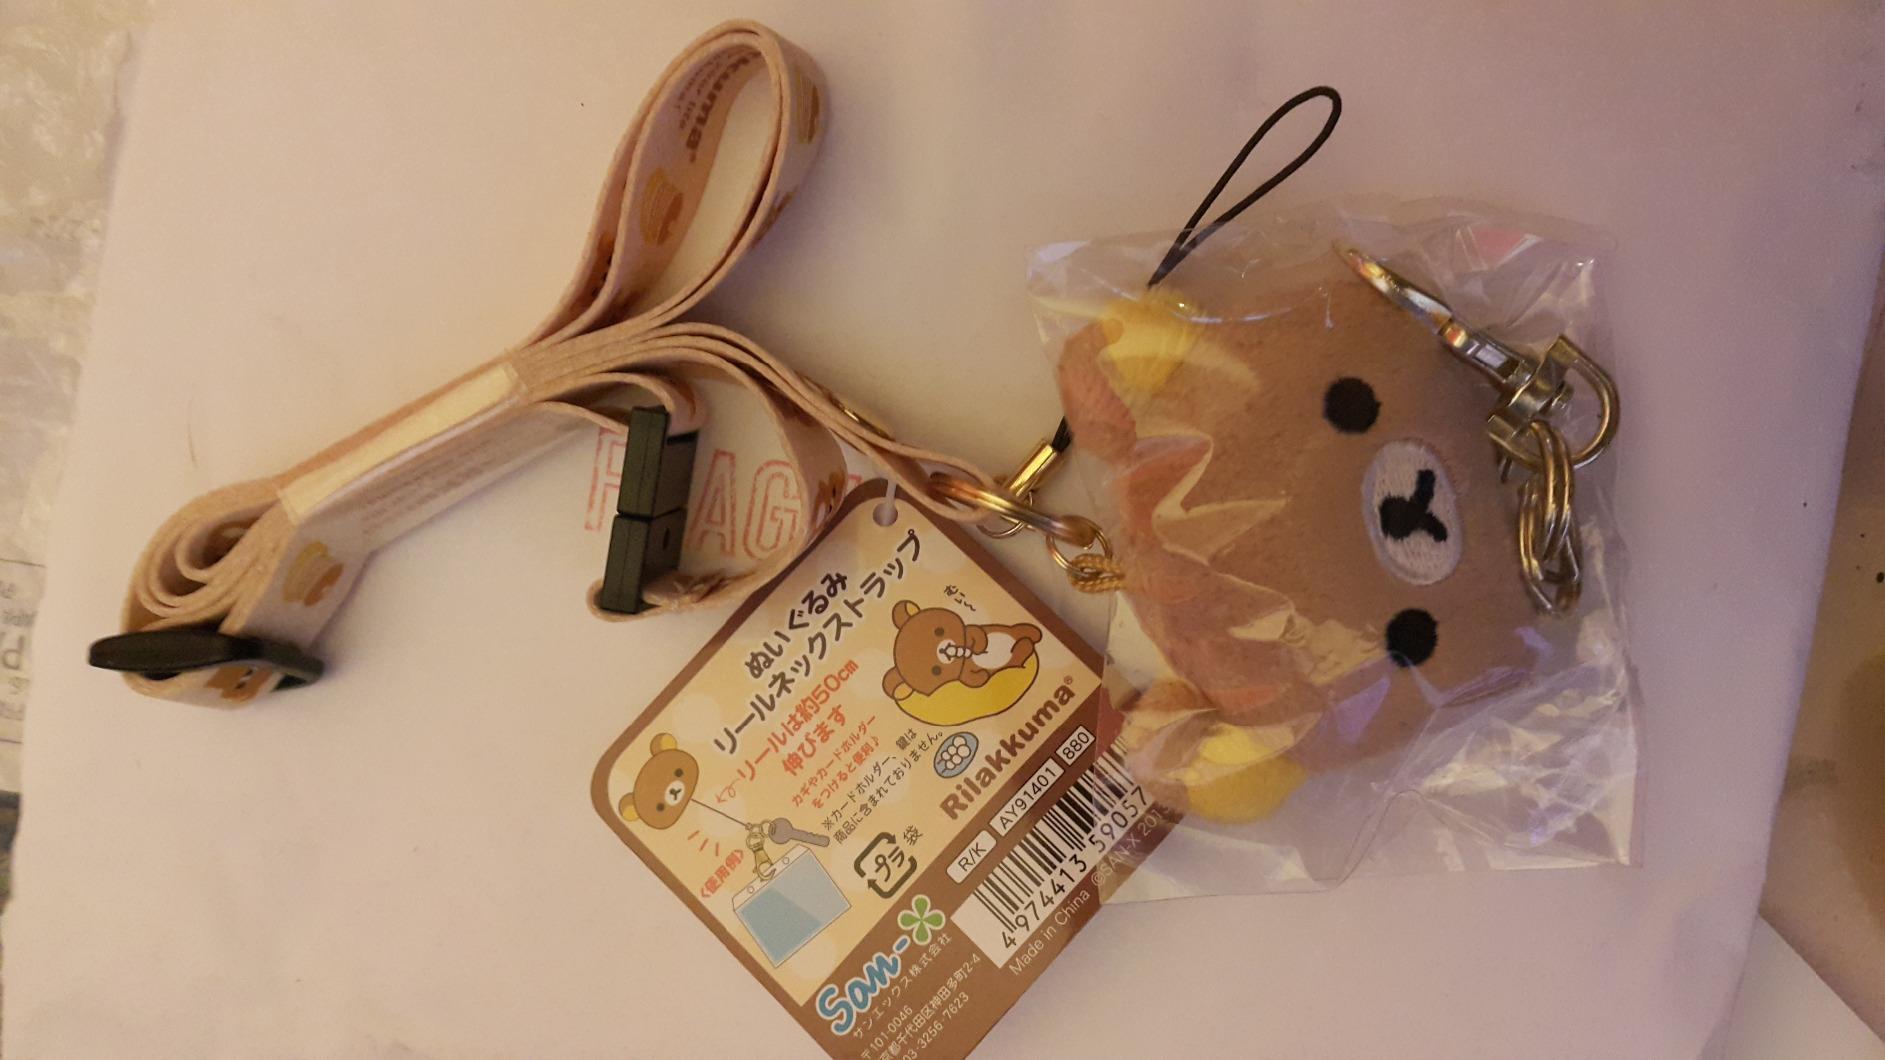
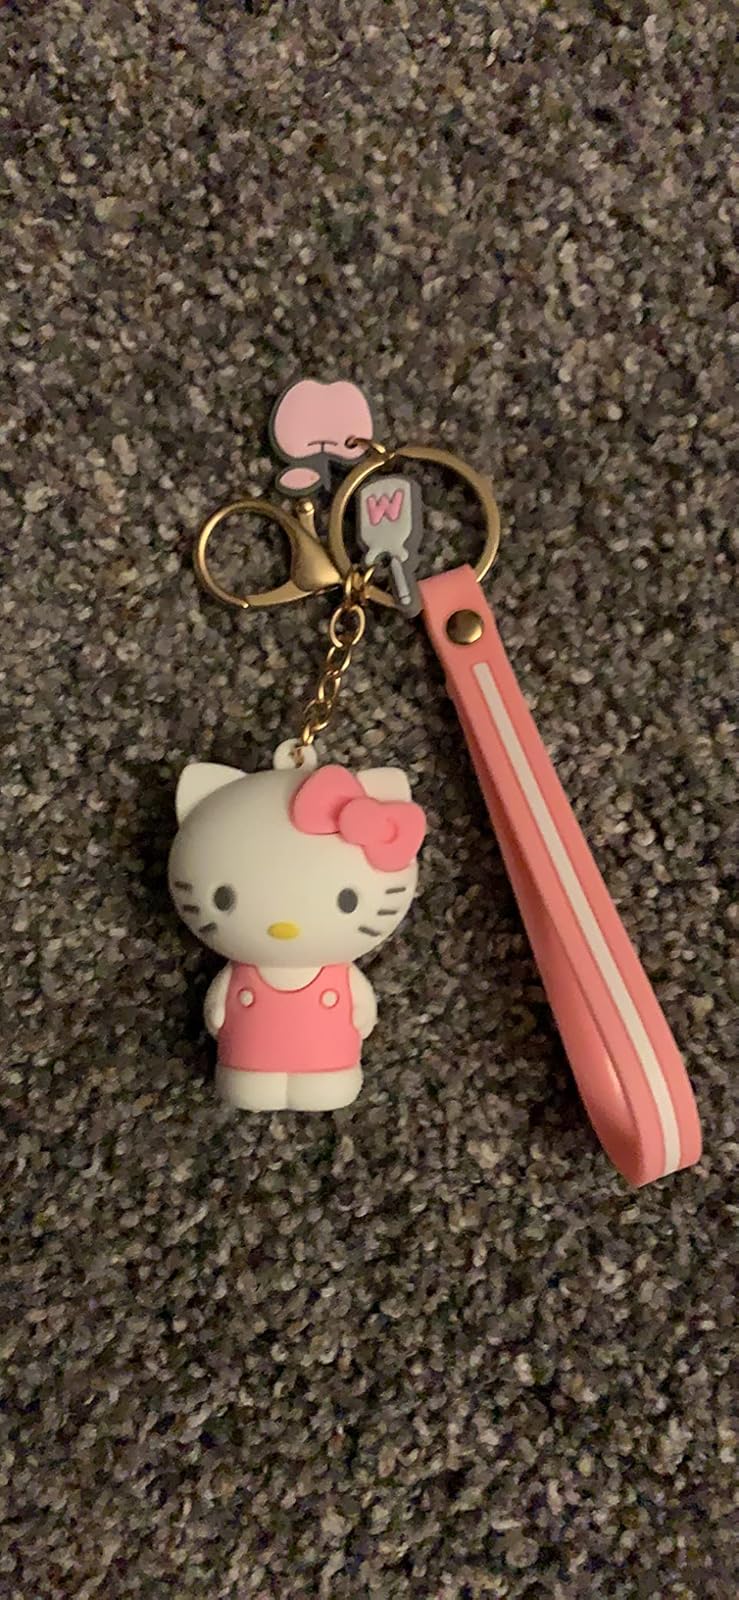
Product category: accessories_keychain
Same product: no